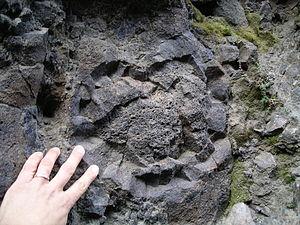
lave en coussin à Askja (Islande) (éruption sous glaciaire)
Une pillow lava, ou lave en coussins, est une lave qui a été émise par un volcan sous-marin ou par un volcan émergé dont les coulées vont jusqu'en mer ou dans un lac. Sortant à une température de 1 000 à 1 200 °C, elle se couvre d'une pellicule de verre qui, n'étant pas complètement refroidie, forme une sorte de baudruche souple, progressivement gonflée par la lave qui continue d'être émise. Les laves forment ainsi des boules visqueuses plus ou moins allongées, ou des tubes qui s'empilent et se moulent les uns sur les autres, aboutissant à des empilements de boules en forme de coussins ou de polochons d'une taille de plusieurs mètres, sur de grandes épaisseurs.
L'Askja est un emboîtement de caldeiras en Islande, éponyme d'un système volcanique appartenant au graben médian et composé de ces caldeiras, la plus interne étant occupée par un lac, l'Öskjuvatn, du massif volcanique qui les entoure, les Dyngjufjöll, reste d'un ancien volcan précédant la caldeira, ainsi que de volcans boucliers, de cratères et de fissures volcaniques s'étirant dans une direction nord-sud sur une centaine de kilomètres de longueur. La dernière éruption de l'Askja remonte à la fin 1961 mais sa plus puissante des temps historiques, responsable de la formation de la caldeira remplie par l'Öskjuvatn, s'est déroulée en 1875.